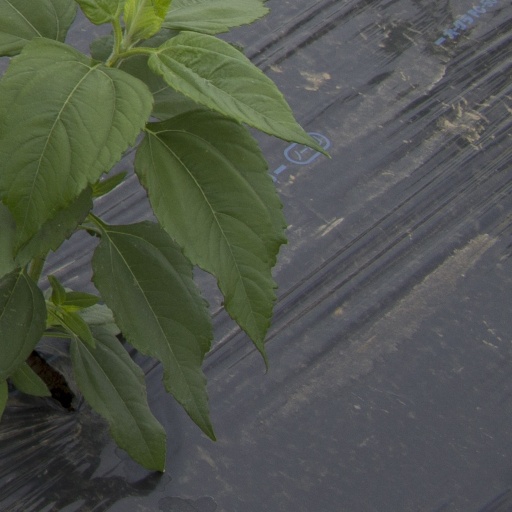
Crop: Jerusalem artichoke